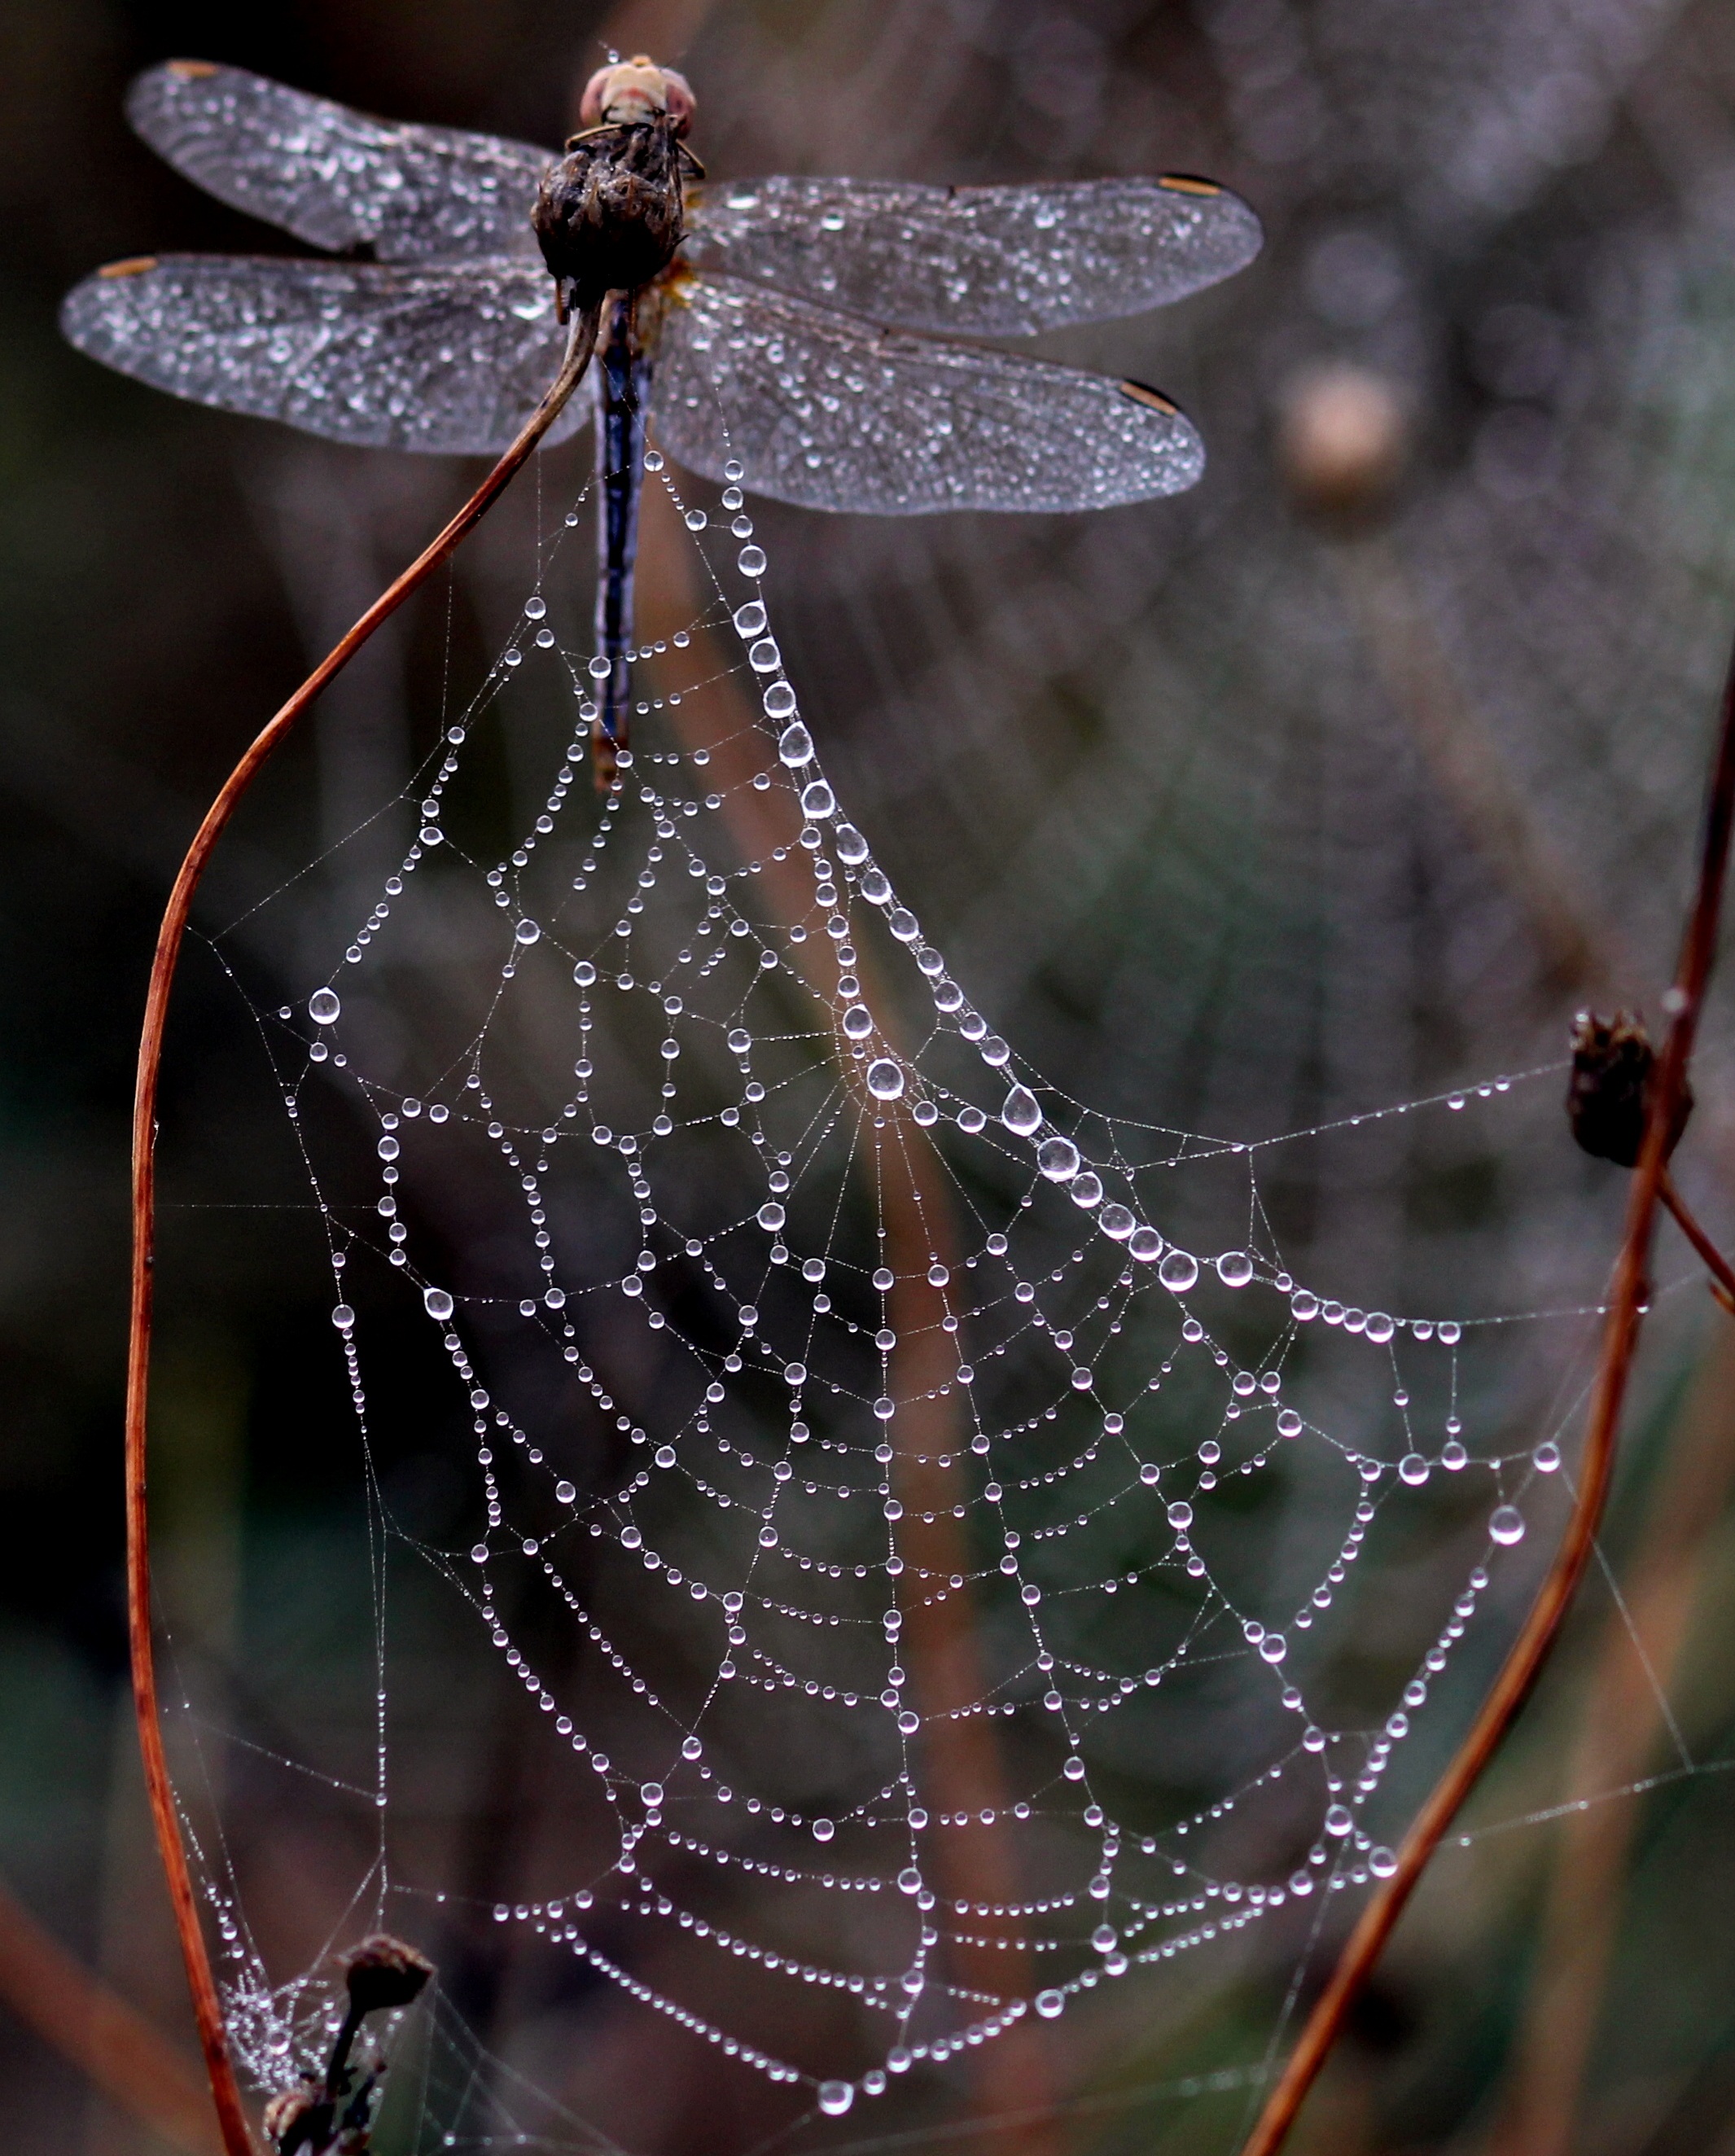
nature, dew, wing, morning, insect, fauna, material, invertebrate, spider web, close up, spider, dragonfly, arachnid, drops, insecta, macro photography, arthropod